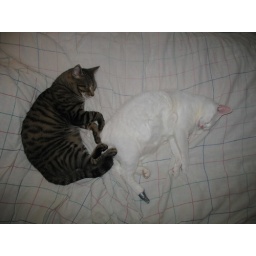
My two cats taking over my bed